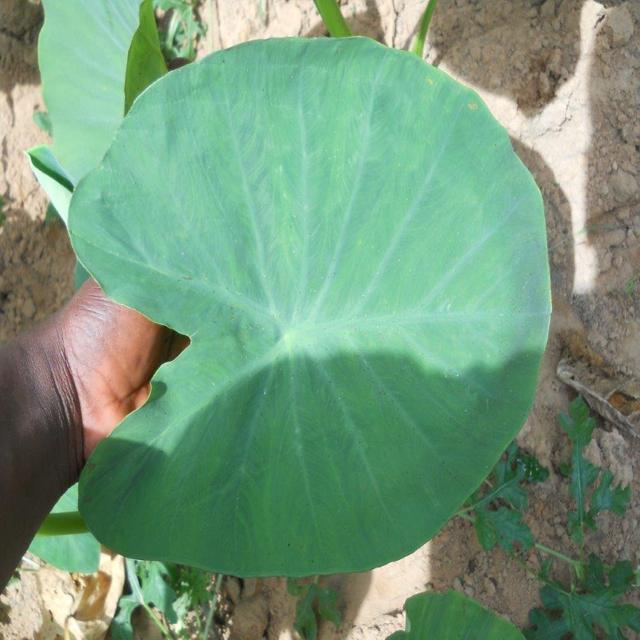
Label: Healthy